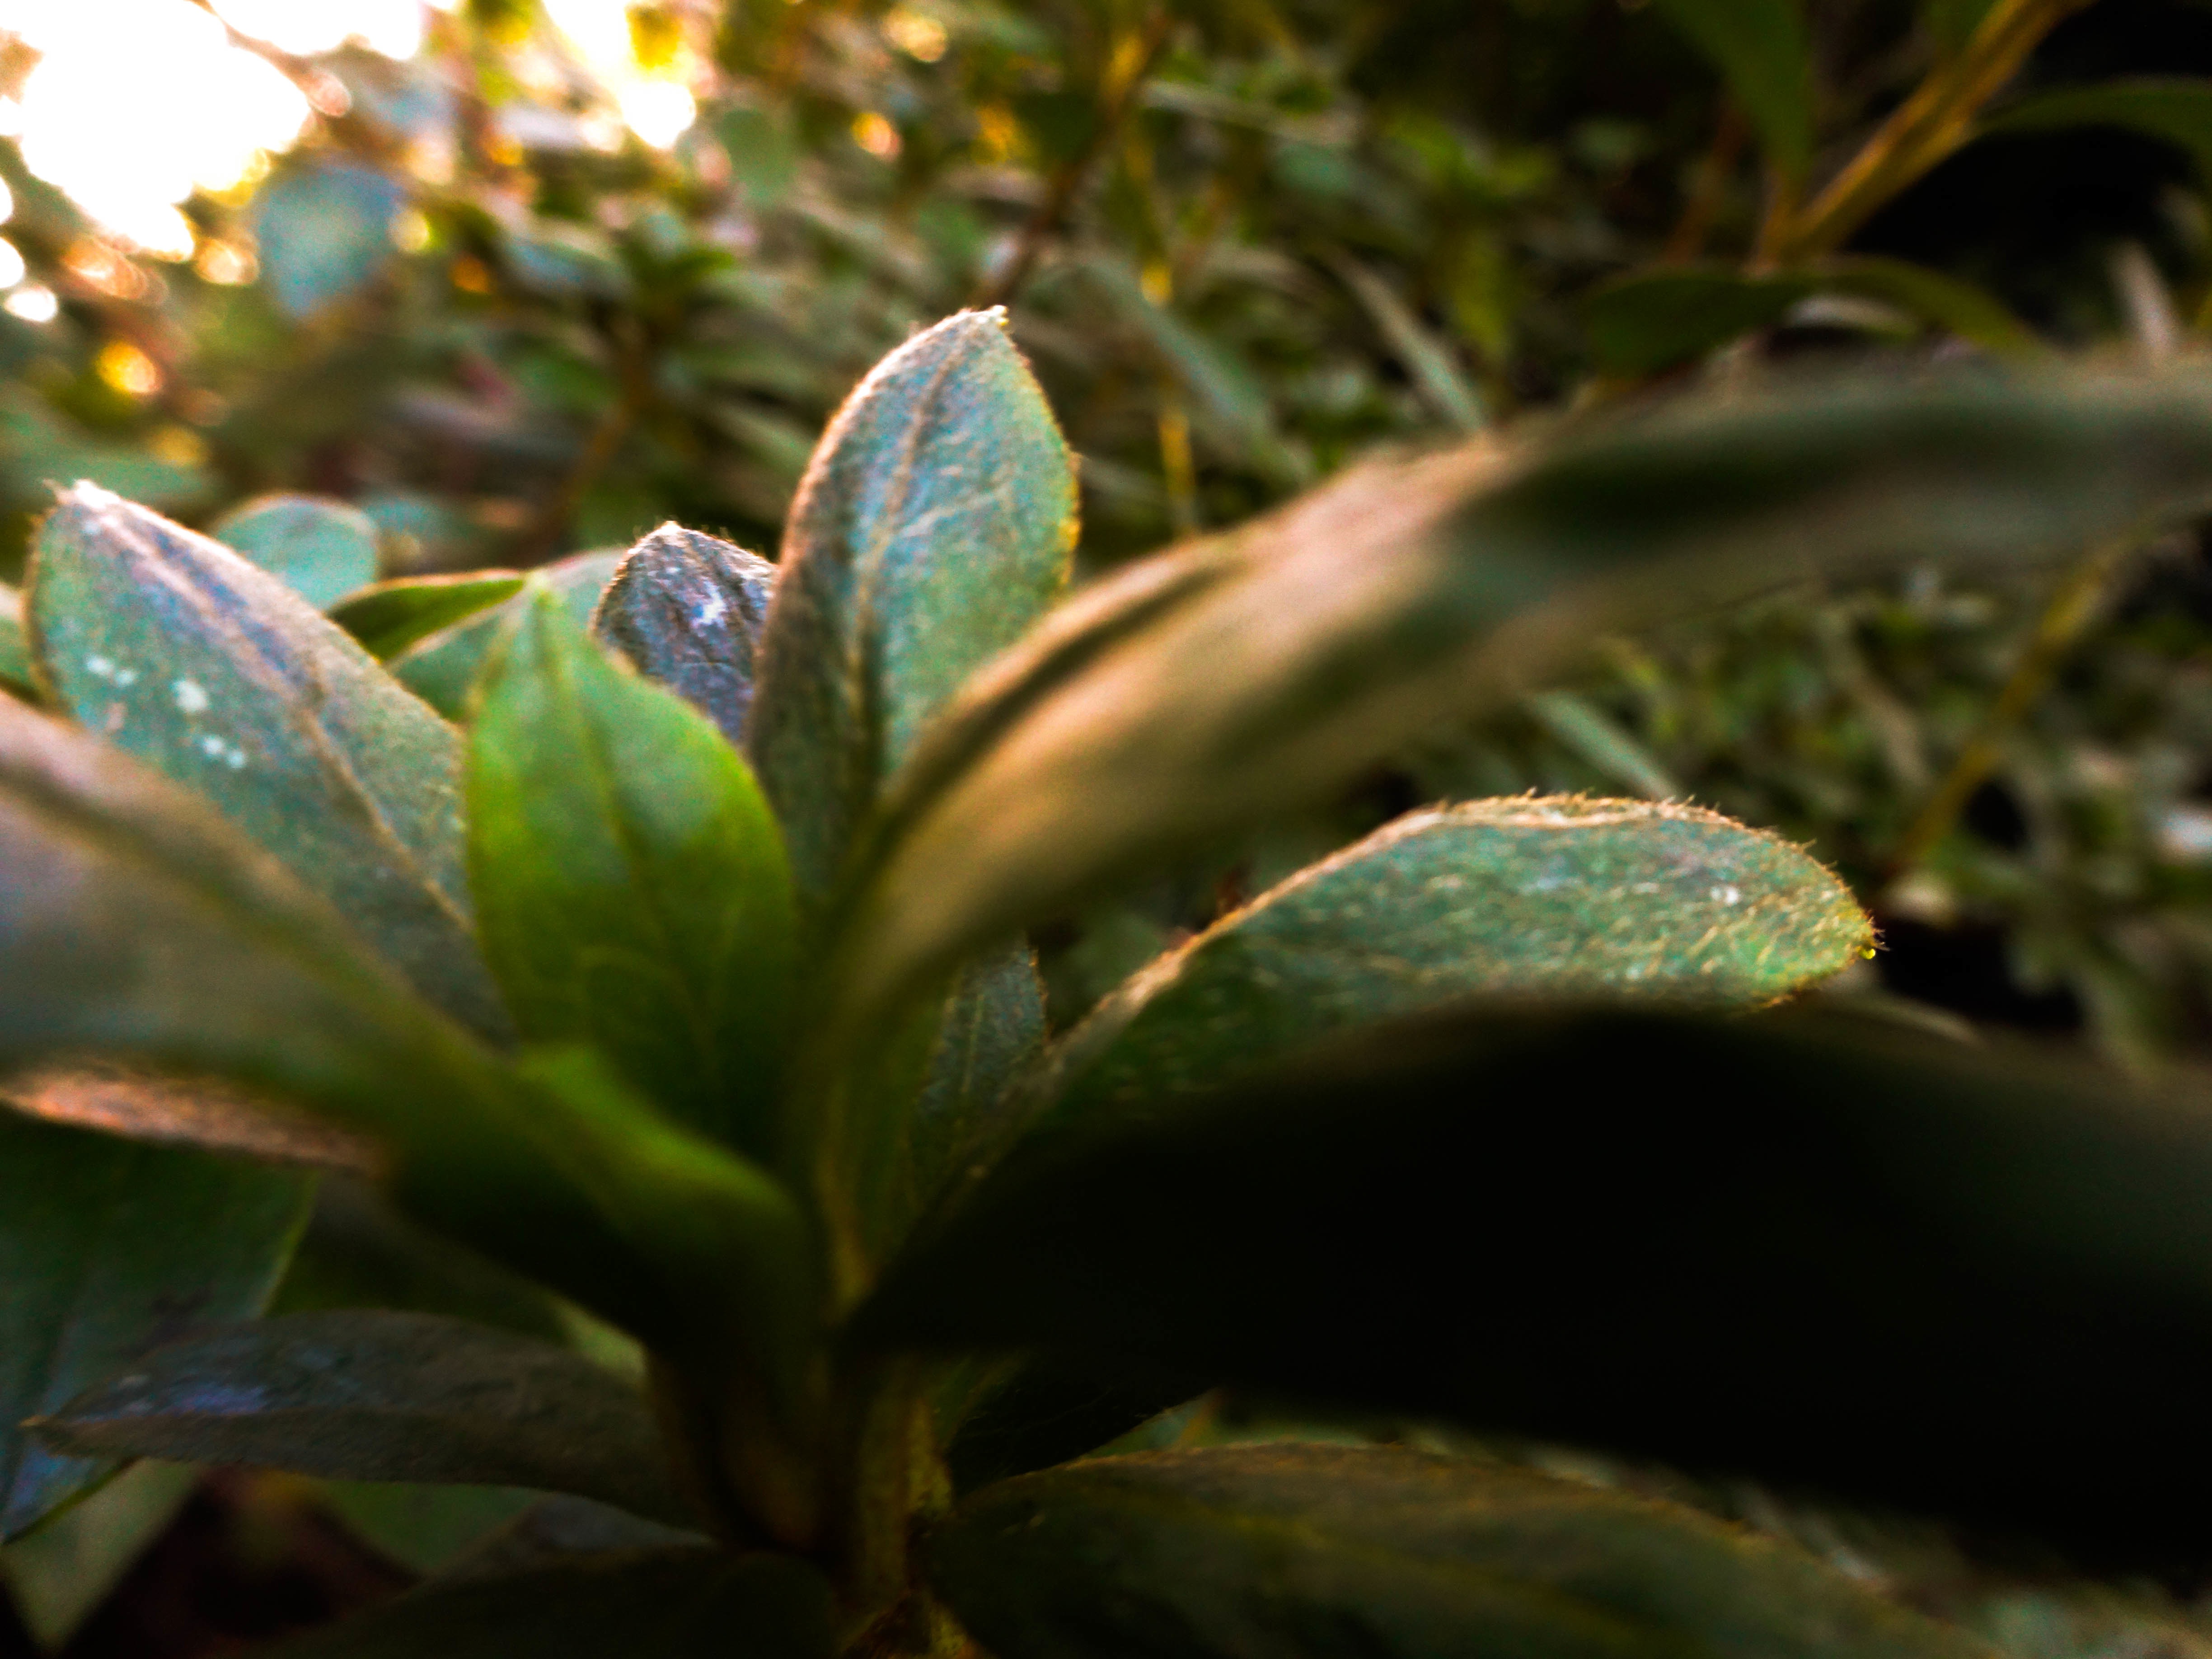
nature, plant, leaf, flower, green, botany, flora, wildflower, close up, shrub, macro photography, flowering plant, land plant